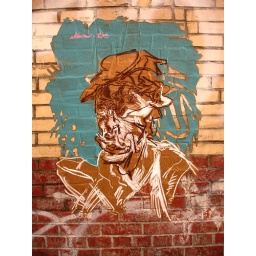
3 color stencil on craft paper pasted on wall, by street artist ELBOWTOE.